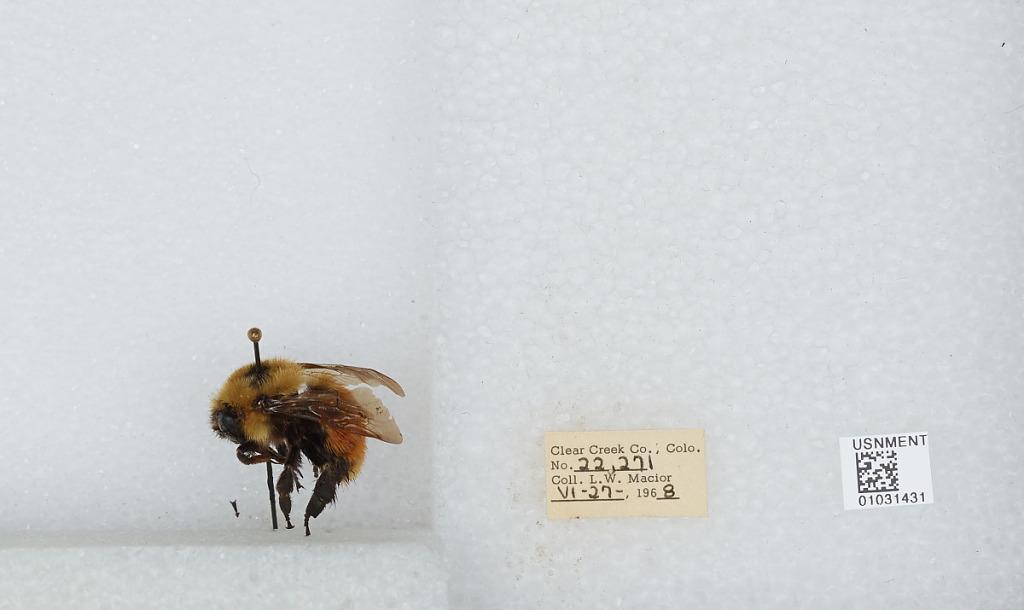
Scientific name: Bombus (Cullumanobombus) rufocinctus Cresson
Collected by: L. Macior
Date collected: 1968-6-27
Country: United States
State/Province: Colorado
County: Clear Creek
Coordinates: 39.6958, -105.725